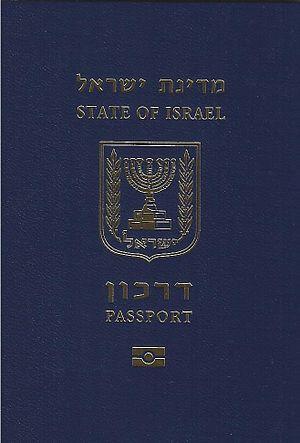
Le passeport israélien est un document de voyage international délivré aux ressortissants israéliens, pouvant servir de preuve de la citoyenneté israélienne. Il est le deuxième passeport au Moyen Orient offrant le plus de possibilités de voyage, après le passeport émirati. Il permet de voyager dans 138 destinations sans visa.
Un passeport est un document de circulation délivré par le gouvernement d'un État à ses citoyens, pièce d'identité permettant à son porteur de voyager à l'étranger. Toute personne sollicitant l'entrée dans un pays autre que le sien, comme touriste, étudiant ou travailleur, doit remplir certaines formalités et solliciter une autorisation. Pour franchir une frontière le passeport est généralement requis, pouvant être couplé à un visa.